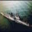
Label: ship